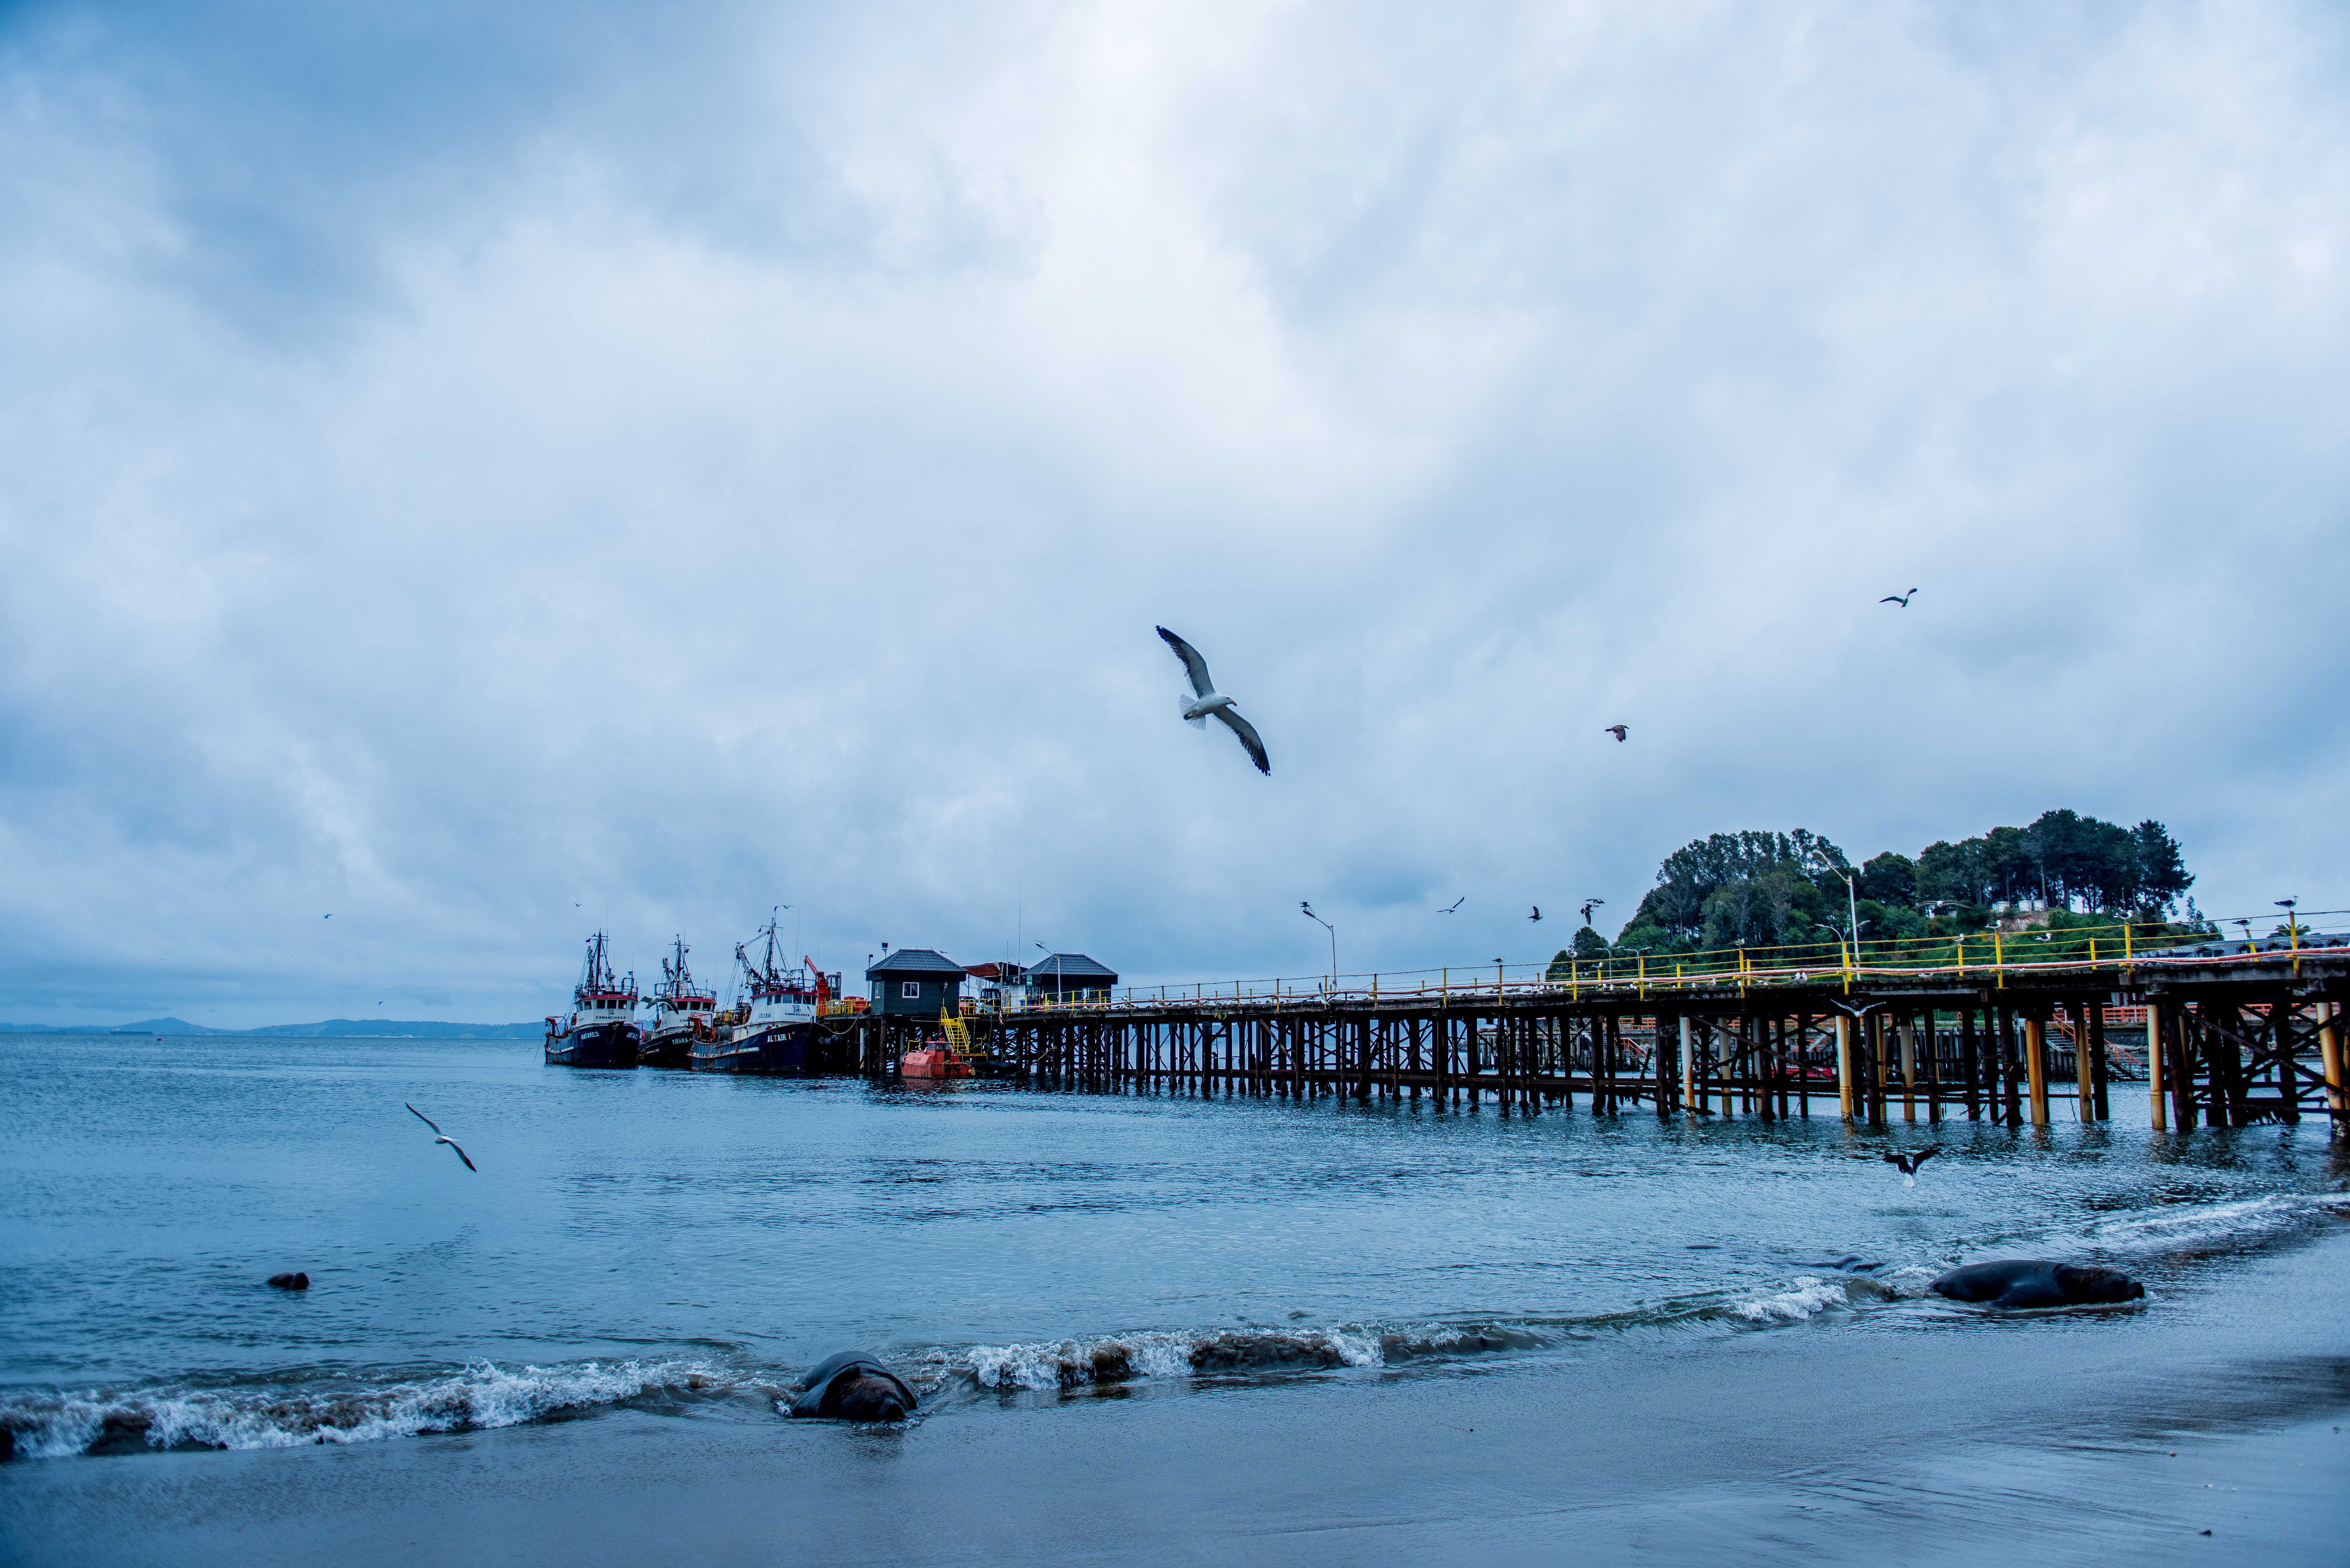
beach, landscape, sea, coast, water, sand, ocean, cloud, sky, boat, cloudy, shore, wave, pier, spring, fishing, bay, marina, port, chile, body of water, boats, ships, costa, wind wave